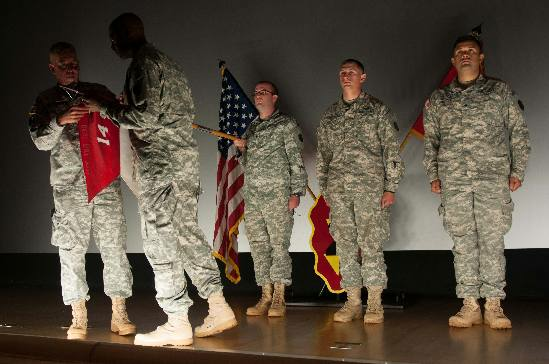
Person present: Yes